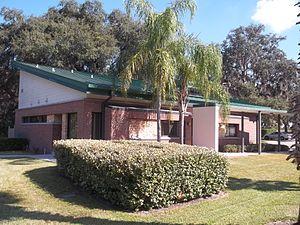
La ville de Mascotte est située dans le comté de Lake, dans l’État de Floride, aux États-Unis. Sa population s’élevait à 5 101 habitants lors du recensement de 2010, estimée à 5 538 habitants en 2016.